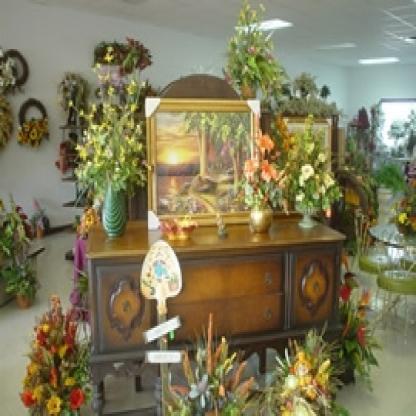
Scene: Indoor